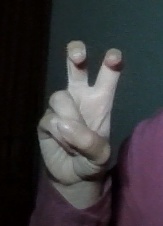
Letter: toot